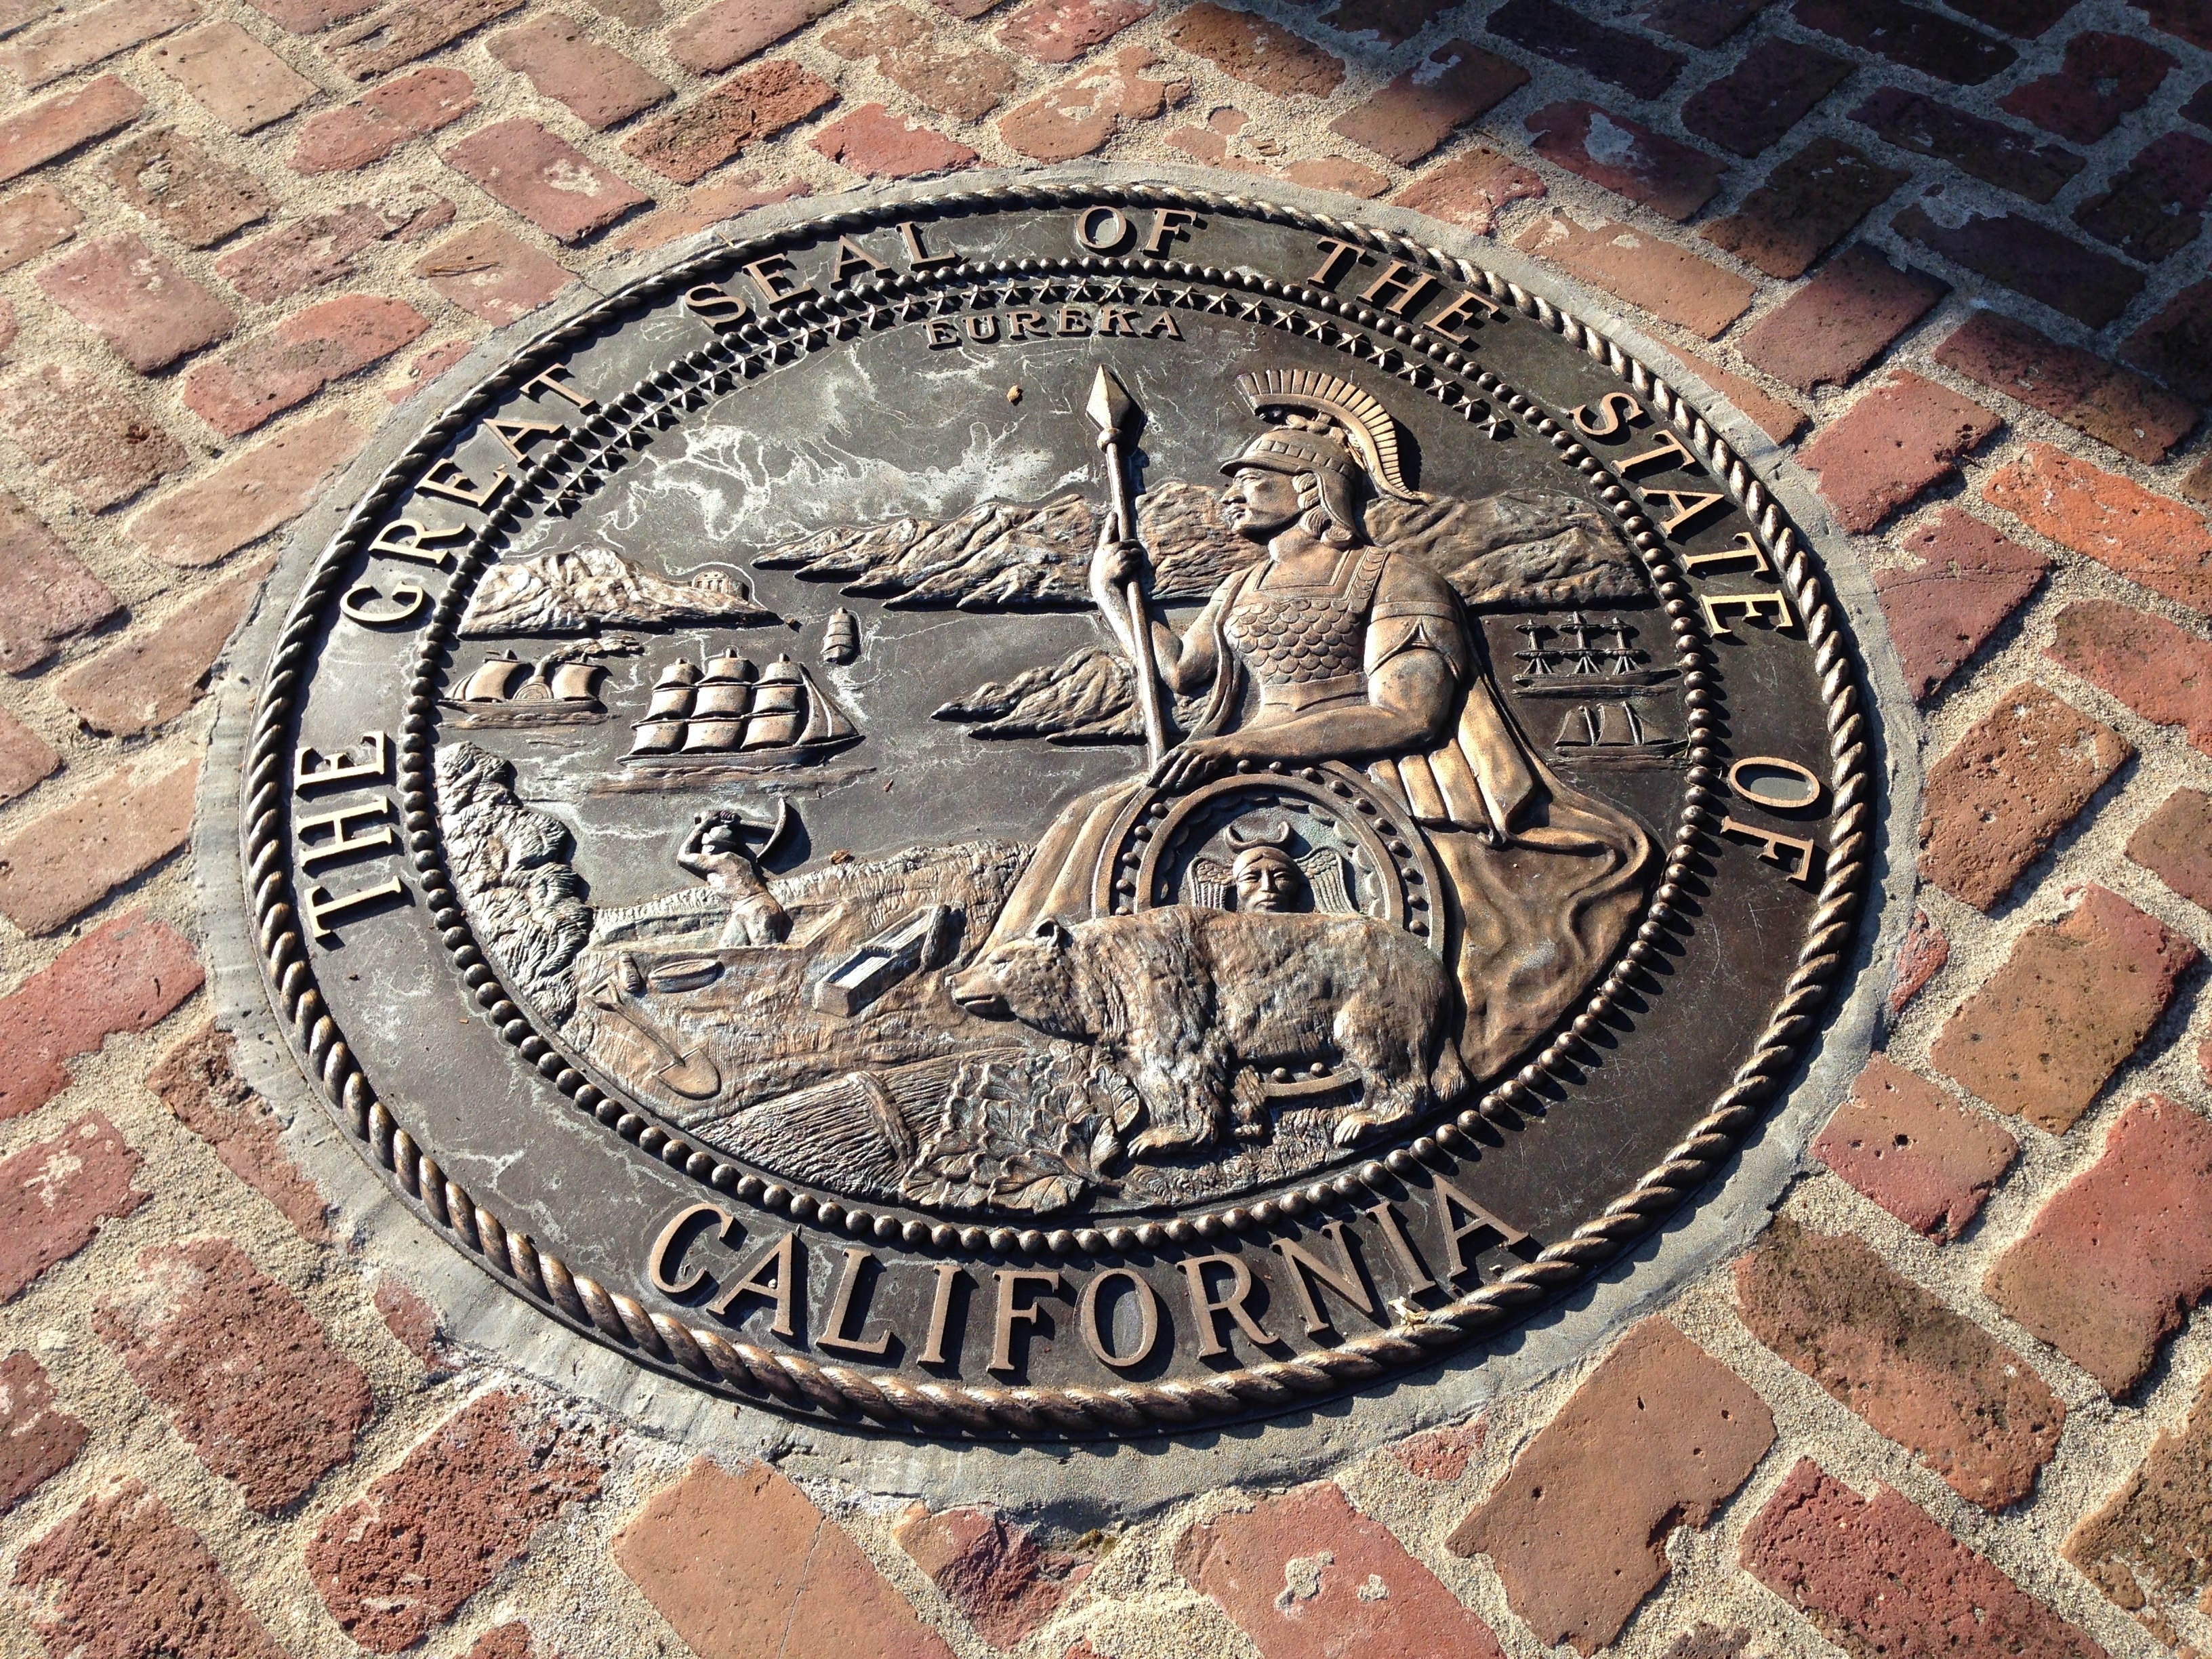
coast, building, coastal, scenic, usa, landmark, historic, seal, seashore, california, art, state, history, manhole, government, ca, pacific, monterey, destination, archaeological site, manhole cover, ancient history, maya civilization, commemorative plaque, early settler